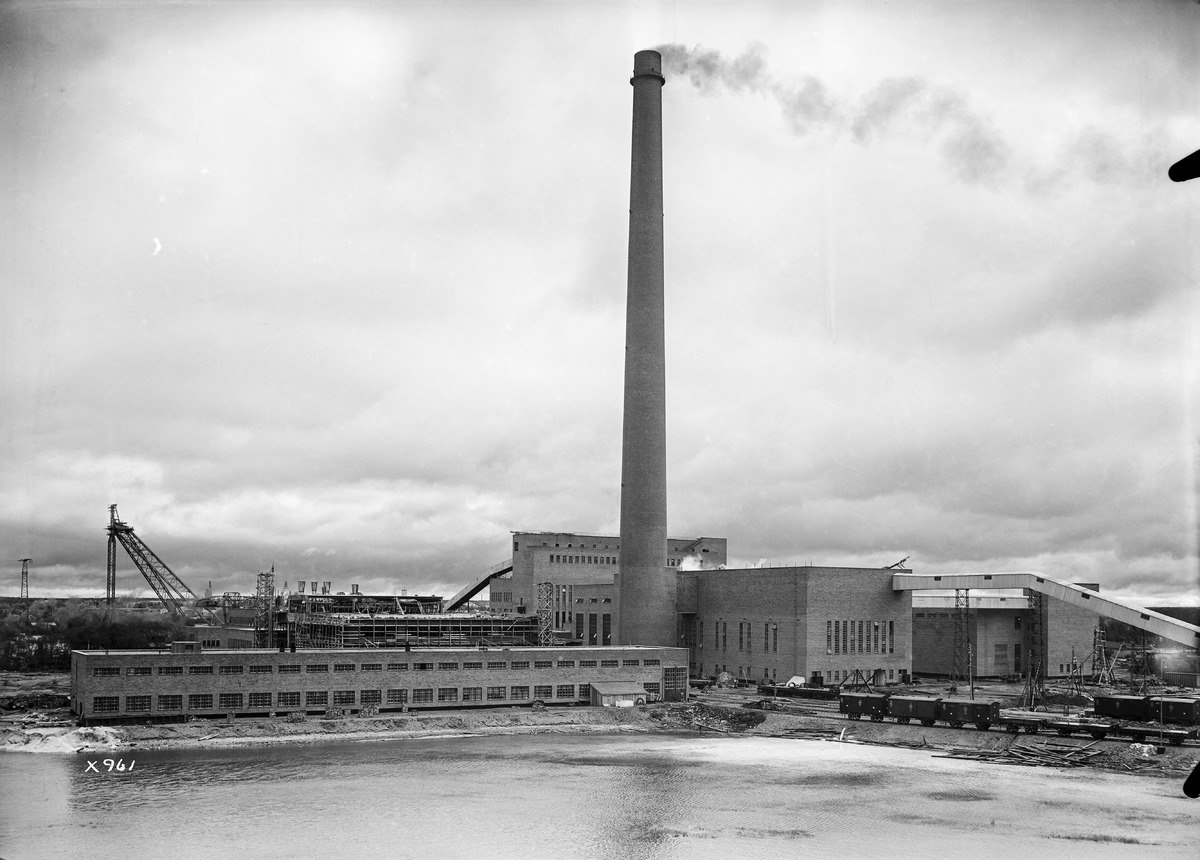
Oulu Oy:n Nuottasaaren tehtaat
The factories of Oulu Oy at Nuottasaari
sisällön kuvaus: Oulu Oy:n Nuottasaaren tehtaitten tehdasrakennuksia 10.10.1937. Kuvassa valmiita ja rakenteilla olevia rakennuksia. content description: Buildings of the factories of Oulu Oy at Nuottasaari on October 10, 1937. Both finished and unfinished buildings in the picture.
Vuosi: 1937
Paikka: Suomi, Oulu, Suomi, Pohjois-Pohjanmaa, Oulu
Aiheet: Oulu Oy; Nuottasaari; ulkokuva; metsäteollisuus; puunjalostus; tehtaat; teollisuusrakennukset; forest industry; wood processing; factories; industrial buildings